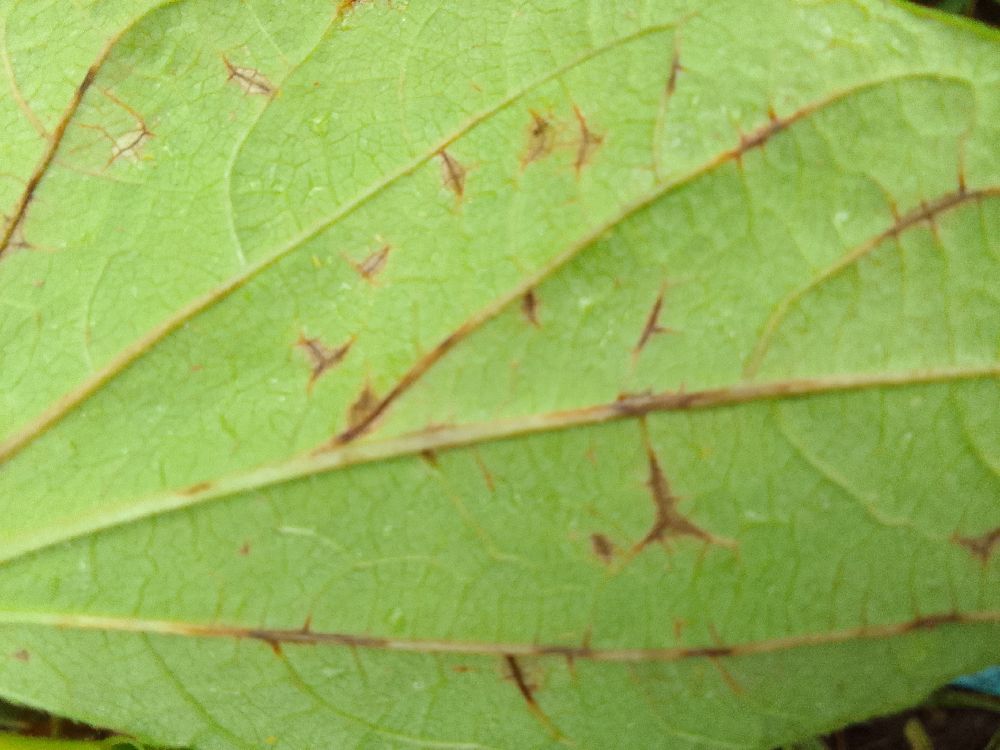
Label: anthracnose